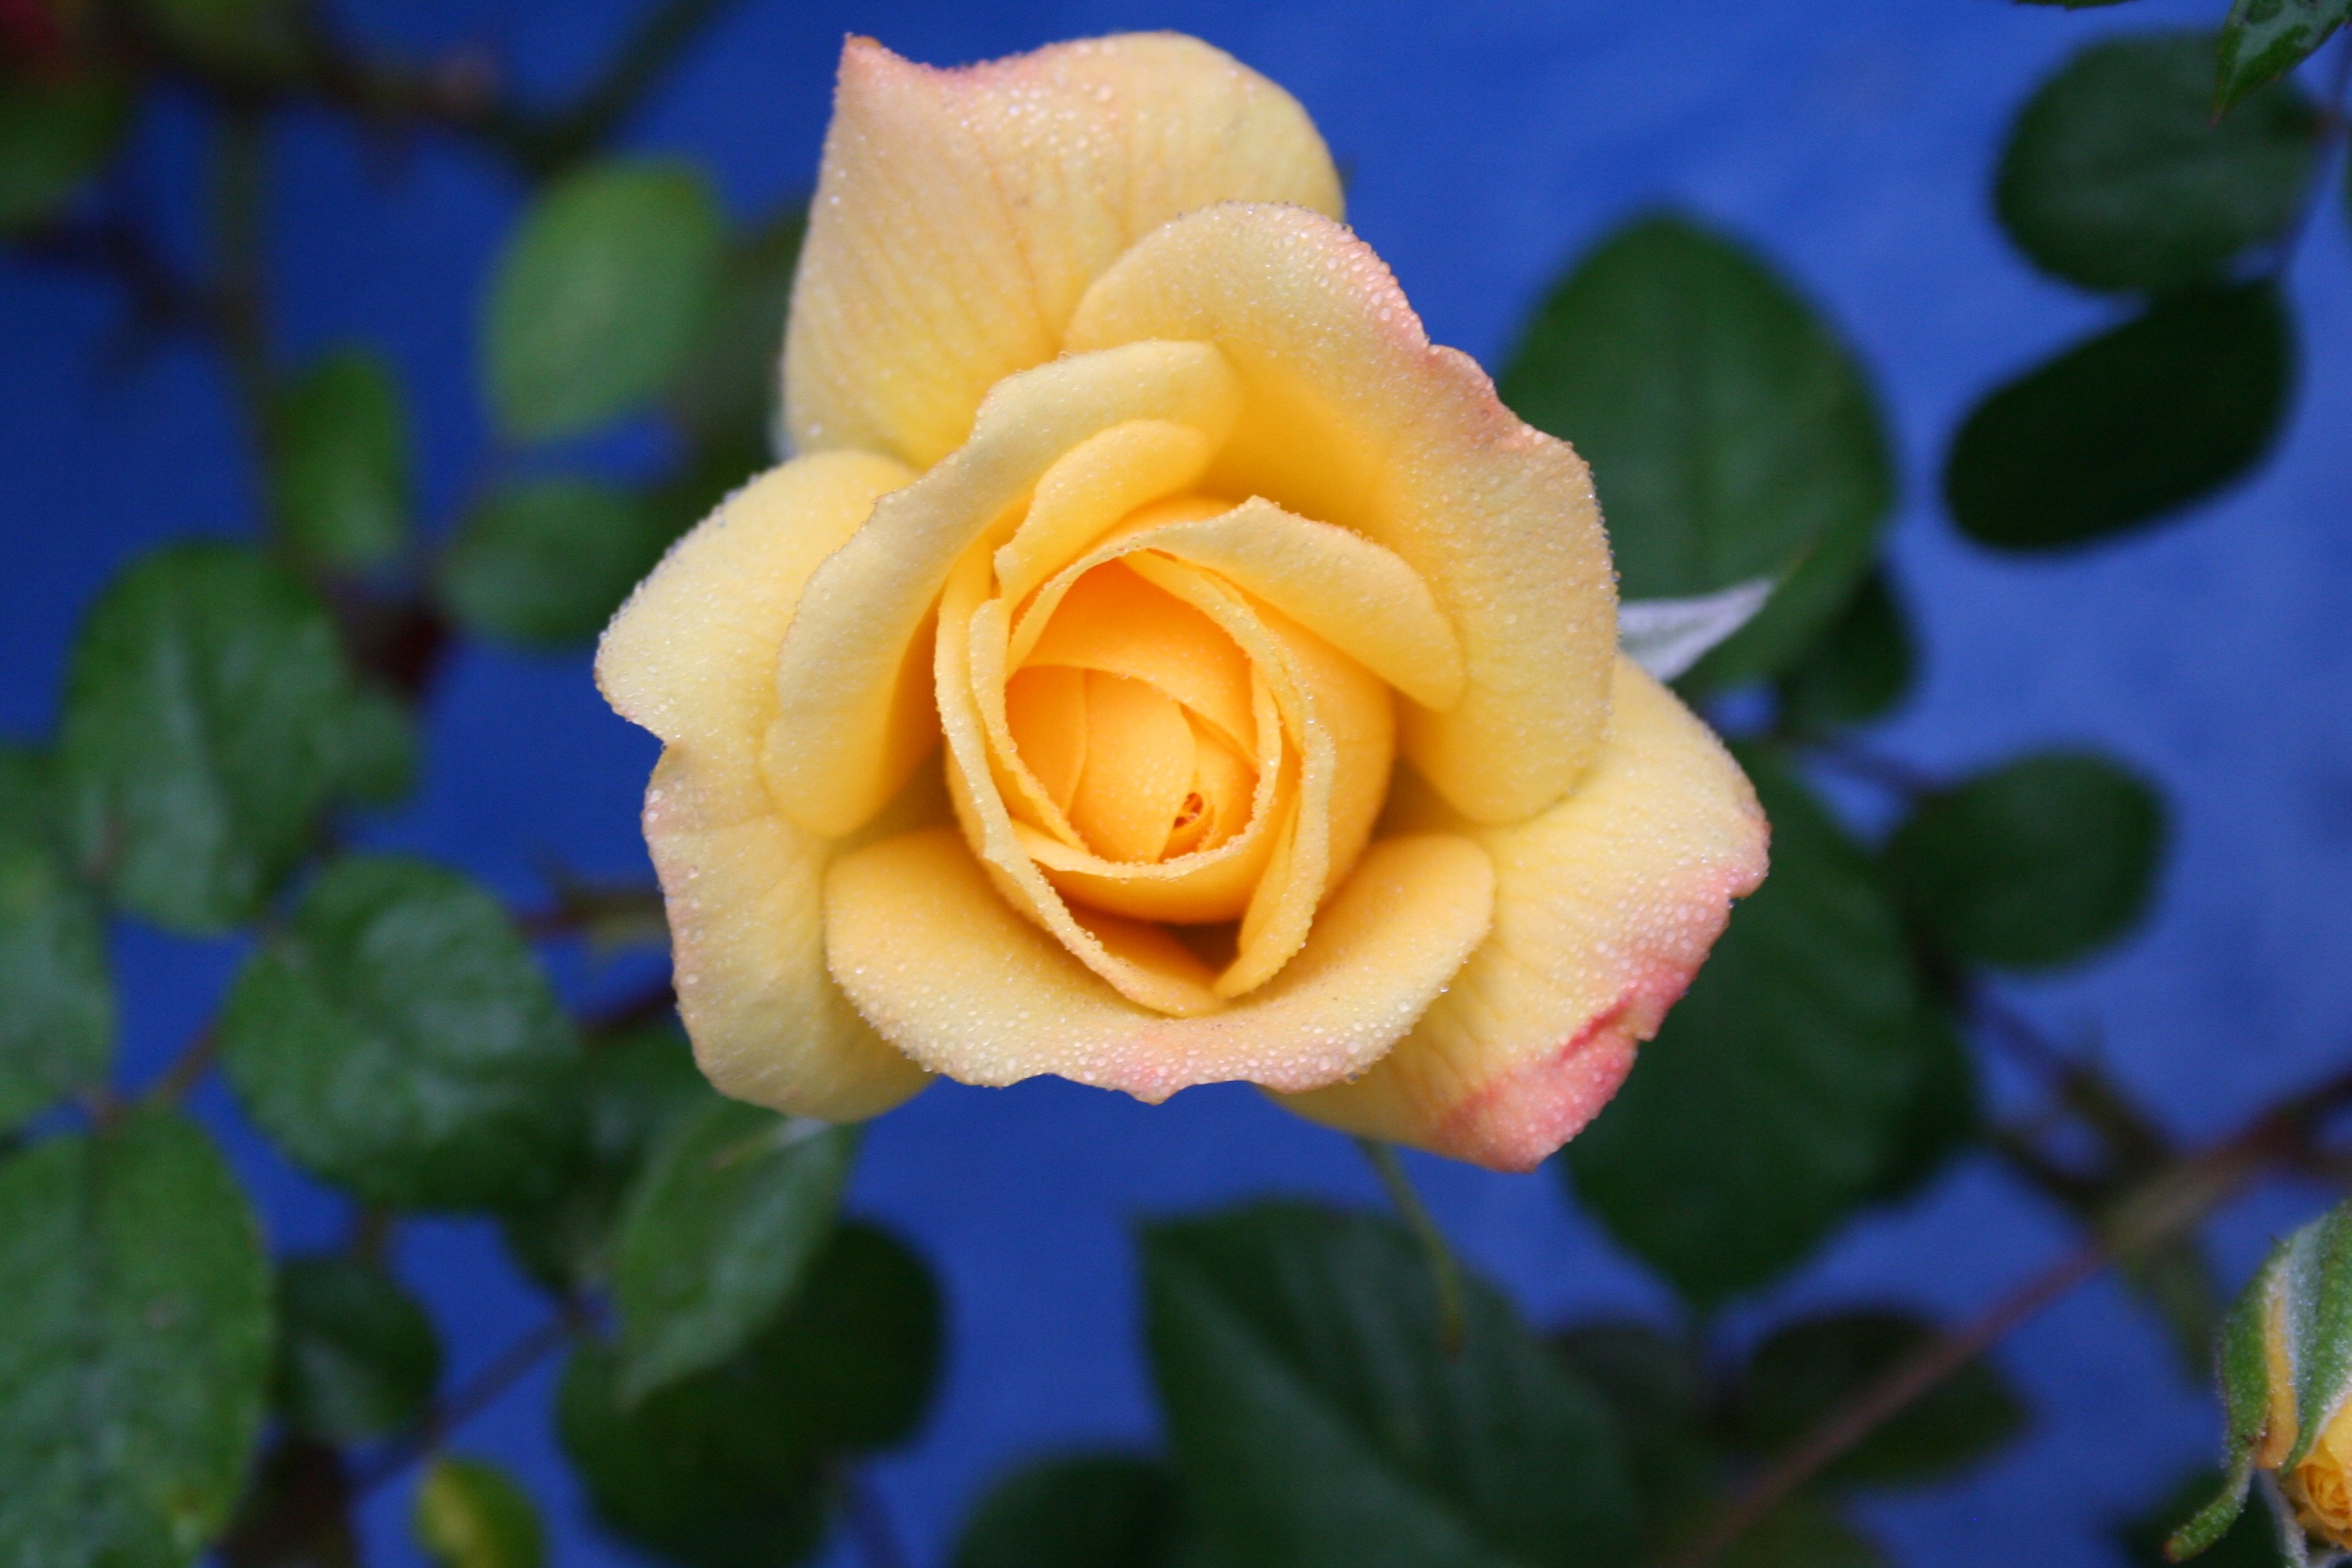
dew, plant, flower, petal, rose, yellow, flora, bright, floribunda, macro photography, flowering plant, garden roses, rose family, plant stem, land plant, rosa centifolia, rose order, austrian briar